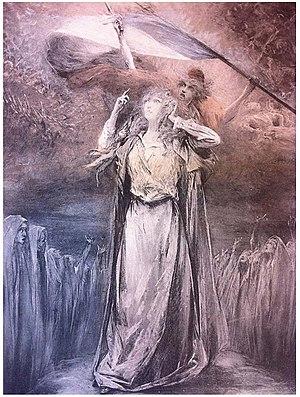
Composition de Georges Jules Victor Clairin pour Théroigne de Méricourt, drame de Paul Hervieu (1903) avec Sarah Bernhardt dans le rôle titre.
Anne-Josèphe Théroigne, dite de Méricourt, née le 13 août 1762 à Marcourt dans l'ancienne principauté de Liège et morte le 22 juin 1817 à l'hôpital de la Salpêtrière de Paris, est une femme politique liégeoise, personnalité de la Révolution française.